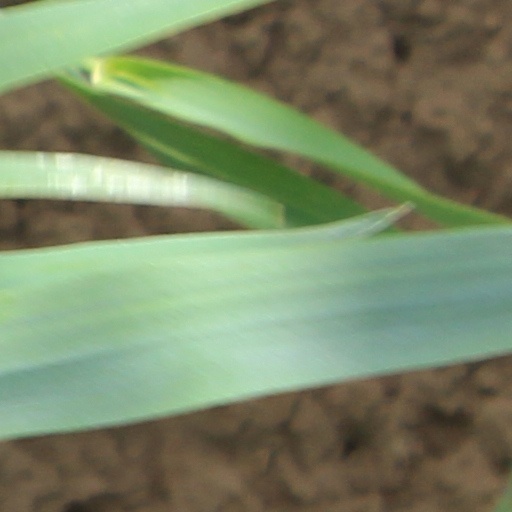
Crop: wheat